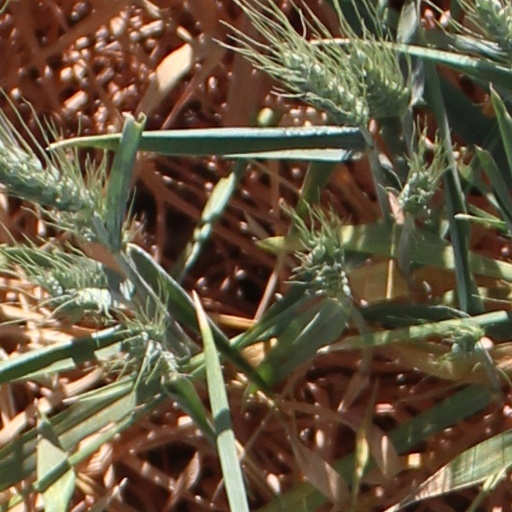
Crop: wheat